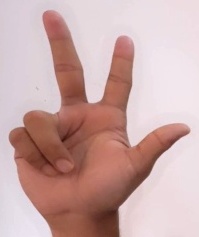
ASL sign: 3